Thomazina Muliercula

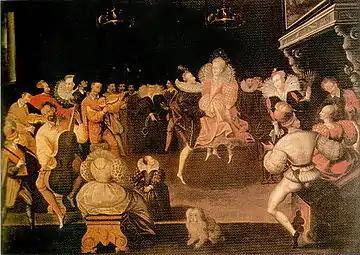
Courtly dance, a painting at Penshurst Place traditionally associated with Thomazina

She was presumably from Paris. In 1579, her sister Prudence de Paris is briefly noted in the documents. "Muliercula" was not her surname, but a Latin word for "little woman".